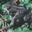
Label: frog